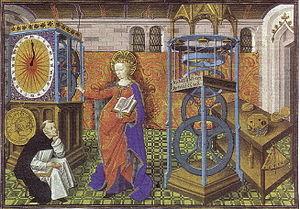
Instruments de mesure du temps du XVe siècle
Une heure équinoxiale est une heure ancienne qui correspond à la vingt-quatrième partie du jour solaire apparent qui, dans la définition moderne, est le temps qui s’écoule entre deux passages consécutifs du Soleil au méridien supérieur d'un lieu ; c'est l'heure donnée par les cadrans solaires classiques.
Jean Fusoris, né à Giraumont vers 1365, mort en 1436, est un ecclésiastique scientifique, connu comme constructeur d'instruments astronomiques.